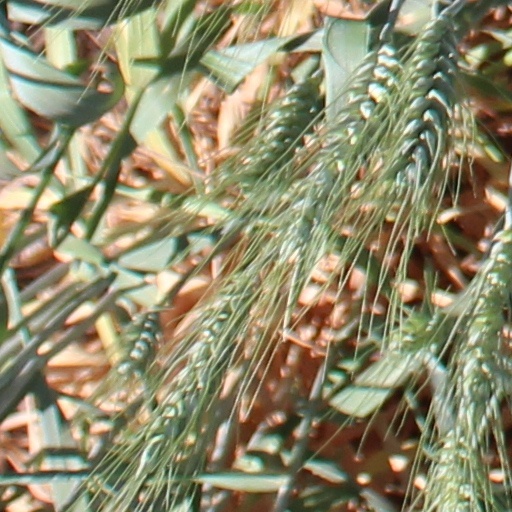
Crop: wheat